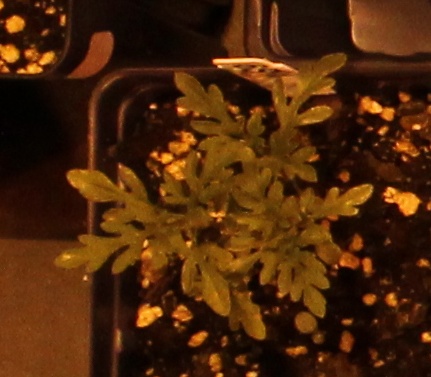
Label: Ragweed